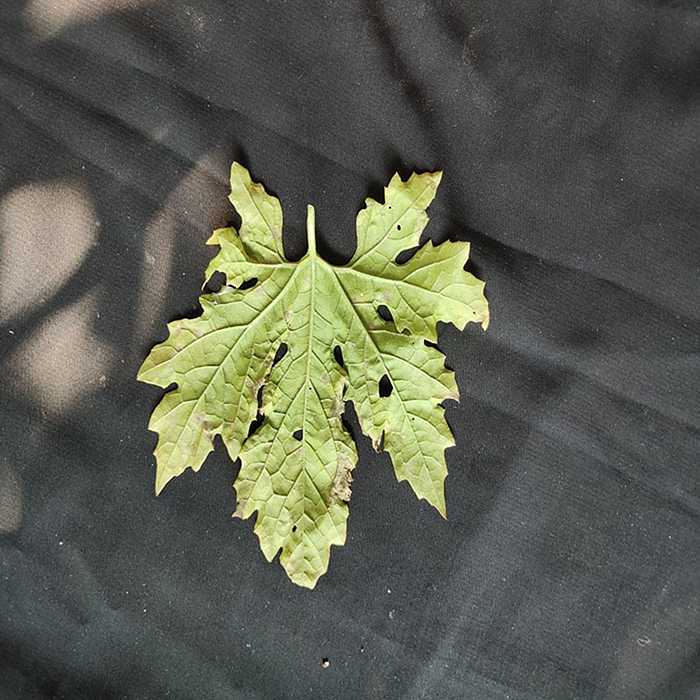
Plant: Bitter Gourd
Label: Downey mildew